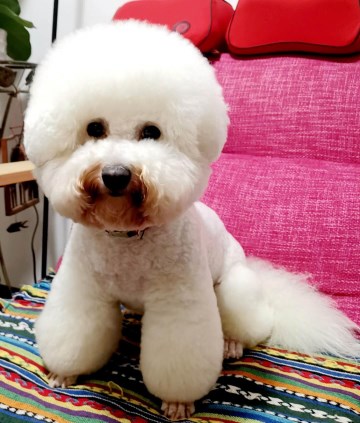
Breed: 3083-n000117-Bichon_Frise